Višegrad

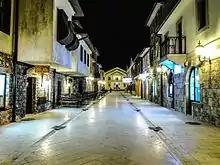
Inside Andrićgrad

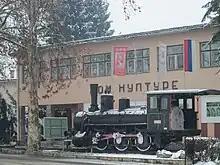
The House of Culture

Andrićgrad, a town built by filmmaker Emir Kusturica that is dedicated to Ivo Andrić, was officially opened on 28 June 2014.